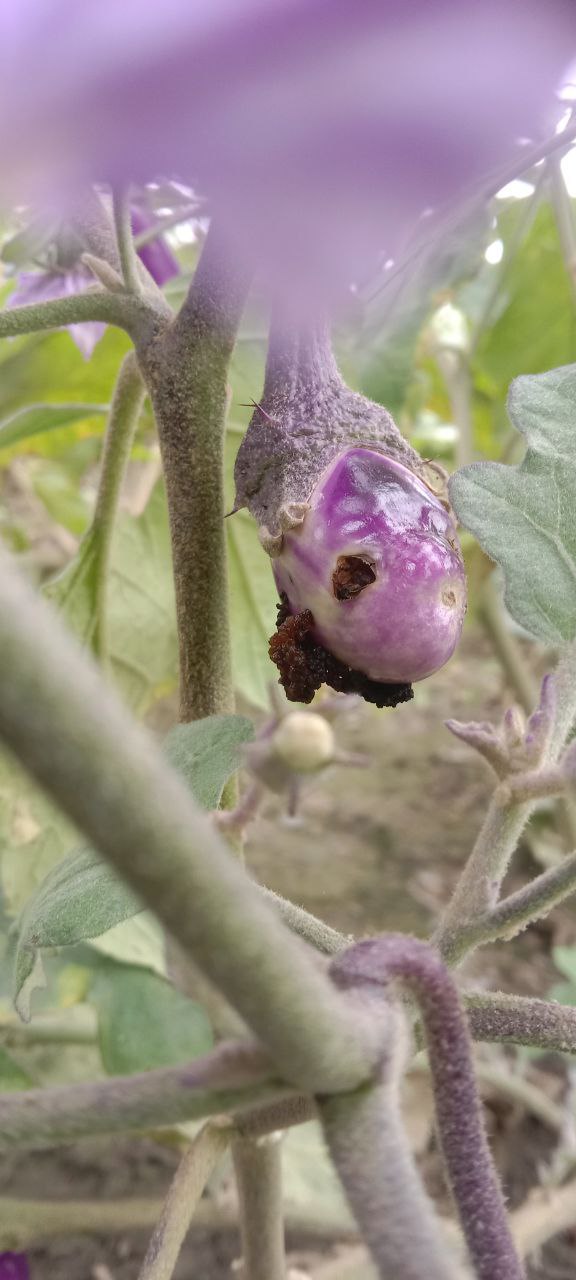
Label: Shoot and Fruit Borer